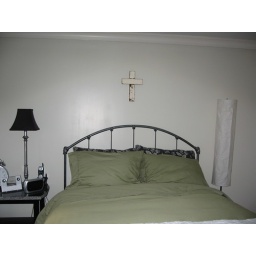
cross over bed